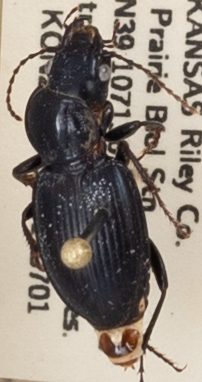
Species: Cyclotrachelus substriatus
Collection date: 2019-07-01
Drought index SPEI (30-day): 1.006
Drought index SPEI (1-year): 2.09
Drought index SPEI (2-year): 0.54